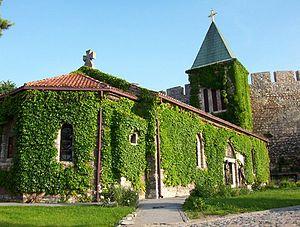
L'église Ružica est une église orthodoxe serbe située au sein de la forteresse de Belgrade, à Belgrade, en Serbie.
La forteresse de Belgrade est située dans le parc de Kalemegdan à Belgrade, la capitale de la Serbie. En raison de son importance, elle figure sur la liste des monuments culturels d'importance exceptionnelle de la République de Serbie et sur la liste des biens culturels de la Ville de Belgrade.